Emperor Wu of Northern Zhou

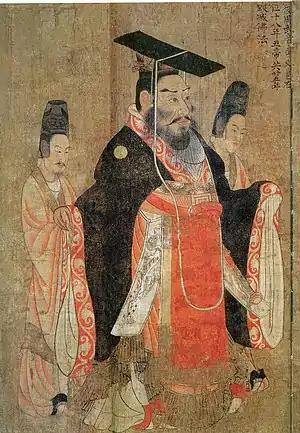
Tang dynasty portrait of Emperor Wu by artist Yan Liben (c. 600–673)

Emperor Wu of Northern Zhou ((北)周武帝) (543 – 21 June 578), personal name Yuwen Yong (宇文邕), Xianbei name Miluotu (禰羅突), was an emperor of the Xianbei-led Northern Zhou dynasty of China. As was the case of the reigns of his brothers Emperor Xiaomin and Emperor Ming, the early part of his reign was dominated by his cousin Yuwen Hu, but in April 572 he ambushed Yuwen Hu and seized power personally. He thereafter ruled ably and built up the power of his military, destroying the rivaling Northern Qi dynasty in 577 and annexing its territory. His death the next year, however, ended his ambitions of uniting China, and under the reign of his erratic son Emperor Xuan (Yuwen Yun), Northern Zhou itself soon deteriorated and was usurped by Yang Jian, who founded the Sui dynasty, in 581.